List of Once Upon a Time characters

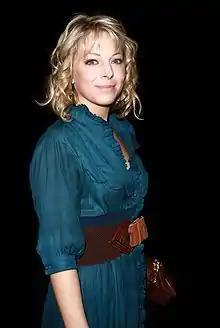
Anastasia Griffith

Anastasia/Red Queen/White Queen ("Wonderland"), portrayed by Emma Rigby, is the daughter of an unnamed women, step-sister of an unnamed girl, and lover of Will Scarlet. In the Enchanted Forest, Anastasia meets Will Scarlet and falls in love with him. For a better life, she and Will escape to Wonderland, but she betrays him to become the Red Queen. As the Red Queen, she learns magic from Cora to ascend power over her realm. However, Anastasia eventually regrets her actions and wishes to reunite with Will, forming an alliance with Jafar to change the laws of magic. Using the White Rabbit, she gets Alice and Will back in Wonderland to gain Cyrus' genie bottle. However, her love for Will interrupts Jafar's plan, which shatters their alliance. She patches things with Will but is killed by Jafar and eventually resurrected after his defeat. She and Will are briefly separated by unknown means, but they eventually reunite and rule Wonderland as the White Queen and King.